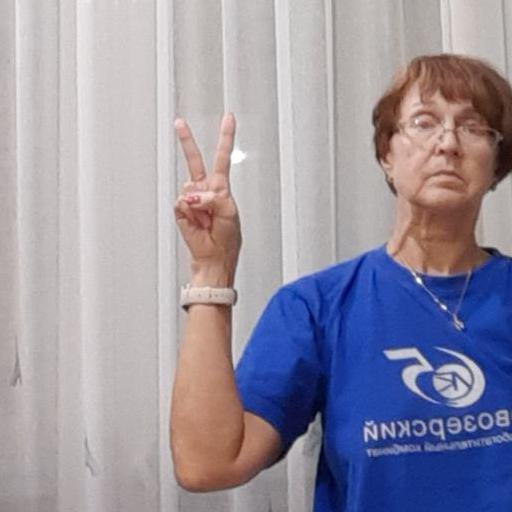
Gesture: peace